The Beautiful Boy

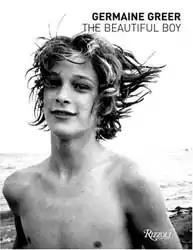
Cover of "The Beautiful Boy", showing Björn Andrésen in 1970 by David Bailey (international edition)

The Beautiful Boy is a book by radical feminist academic Germaine Greer, published in 2003 as The Boy in the Commonwealth by Thames & Hudson and in the rest of the world by Rizzoli. Its avowed intention was "to advance women's reclamation of their capacity for and right to visual pleasure". The book is a study of the youthful male face and form, from antiquity to the present day, from paintings and drawings to statuary and photographs.